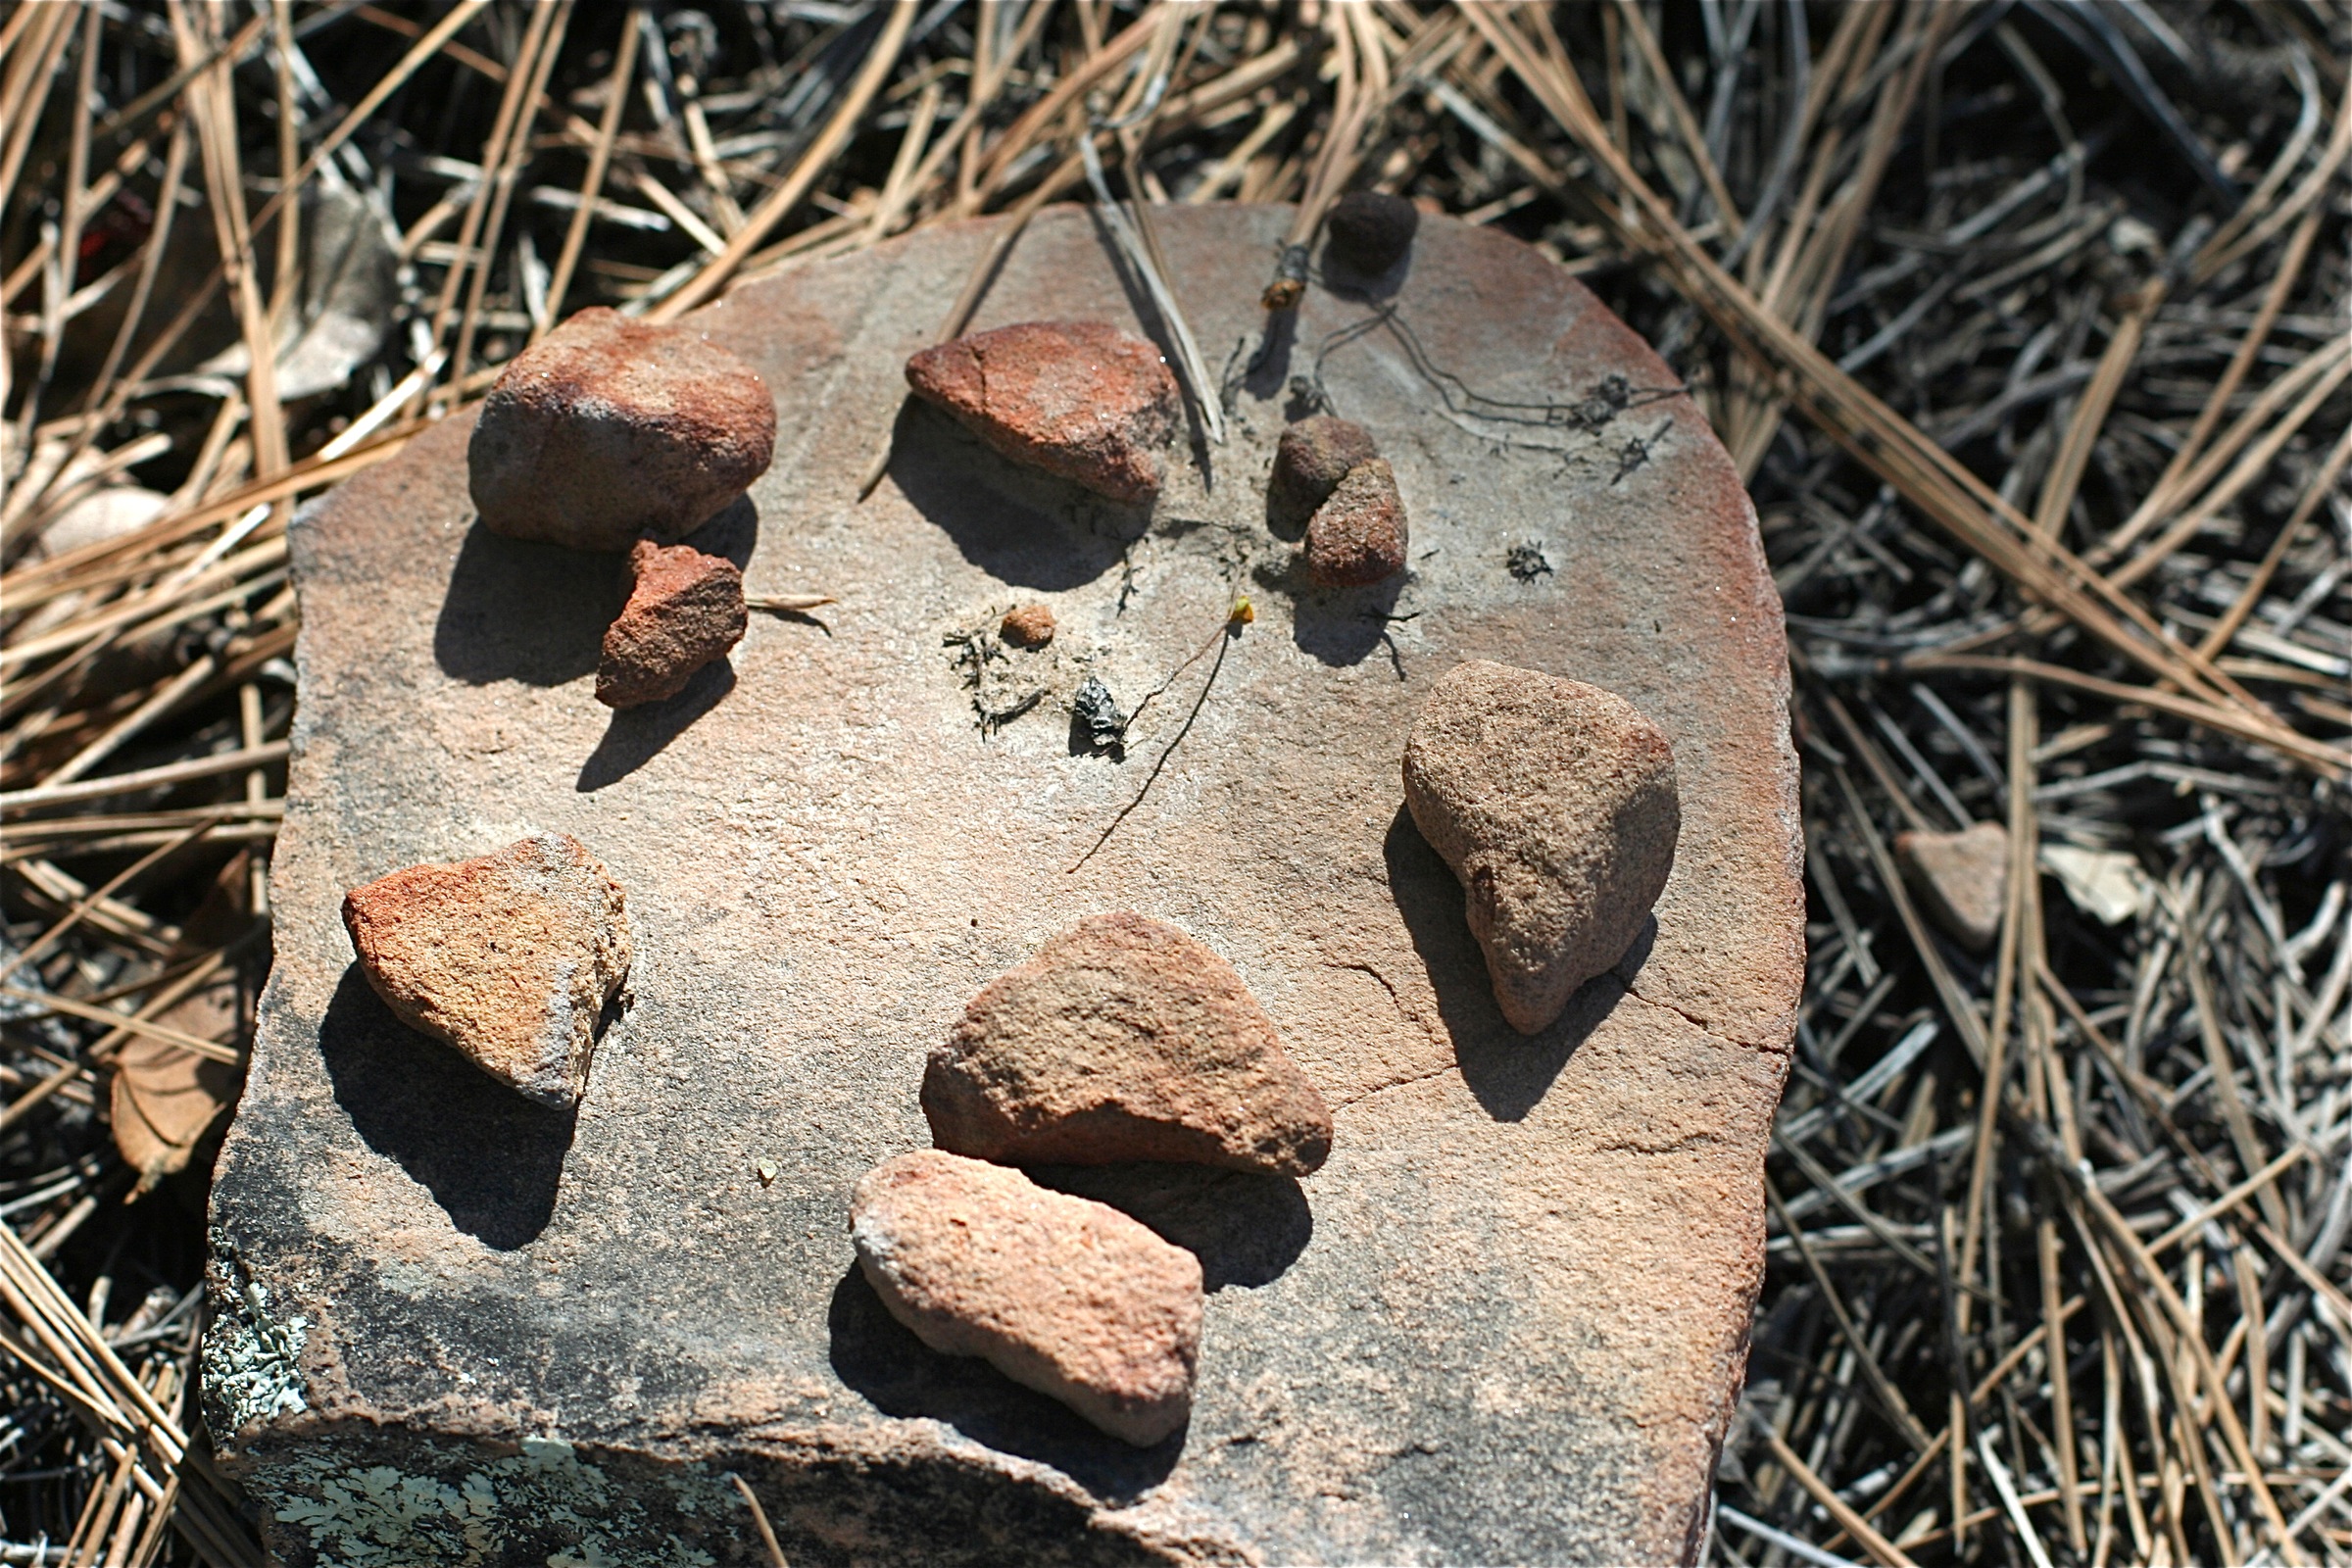
tree, nature, rock, wood, leaf, trunk, wildlife, autumn, soil, fauna, geology